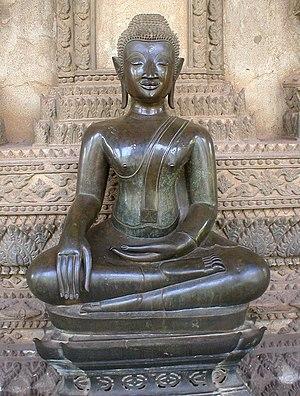
La mudrā est un terme sanskrit qui désigne une position codifiée et symbolique des mains d'une personne ou de la représentation artistique d'un personnage ou d'une divinité.
Siddhārtha Gautama, dit Shakyamuni ou le Bouddha, est un chef spirituel qui vécut au VIᵉ siècle av. J.-C. ou au Vᵉ siècle av. J.-C., fondateur historique d'une communauté de moines errants qui donnera naissance au bouddhisme.